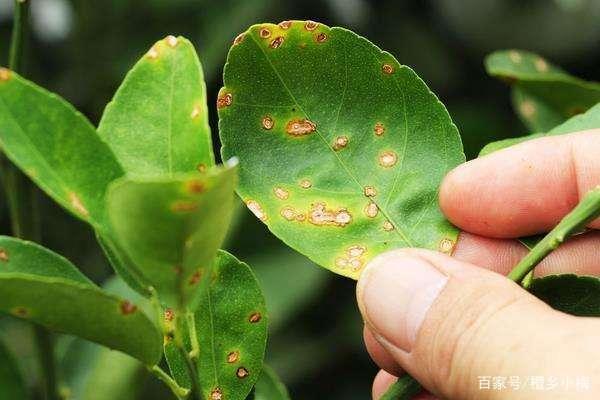
Plant: Citrus
Disease: citrus canker